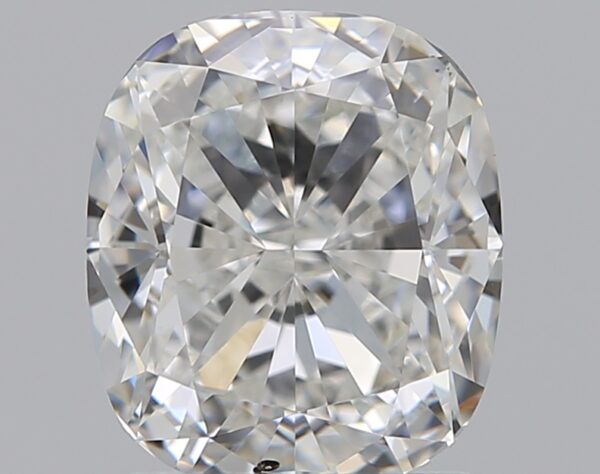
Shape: cushion
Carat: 1.51
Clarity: SI1
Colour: G
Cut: EX
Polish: EX
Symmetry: EX
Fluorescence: M
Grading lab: GIA
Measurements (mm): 7.11 x 6.17 x 4.09